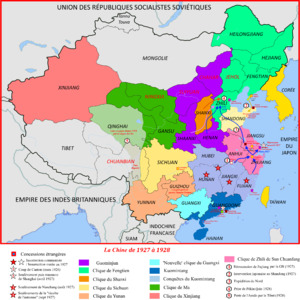
Carte de la Chine de 1927 à 1928
L'ancienne clique du Guangxi est, en Chine, une des plus puissantes cliques de seigneurs de guerre, établie dans la province du Guangxi après la fondation de la République de Chine.
La clique de Guizhou est une faction militaire chinoise de l'époque des seigneurs de la guerre qui a contrôlé et dominé la province du Guizhou de 1916 à 1925.
Le soulèvement de Nanchang fut l'un des premiers épisodes de la longue guerre civile entre le Kuomintang et le Parti communiste chinois, et en constitua le premier affrontement militaire d'envergure. Il fit suite à la rupture du premier front uni chinois et aux purges lancées contre le PCC par le Kuomintang lors du putsch de Canton et surtout lors du massacre de Shanghai avait signé le début quelques mois plus tôt.
La clique du Sichuan est un ensemble de seigneurs de guerre locaux chinois dominant la province du Sichuan au cours de la période dite "des seigneurs de la guerre chinois". Lors de la proclamation de la république de Chine, le pays s'est complètement morcelé en une multitude de cliques rivales. Mais contrairement aux autres cliques structurées autour d'un seul seigneur, la clique du Sichuan était aux mains de cinq seigneurs de la guerre souvent rivaux : Liu Xiang, Yang Sen, Liu Wenhui, Deng Xihou, et Tian Songyao.
Le massacre de Shanghai est une attaque menée le 12 avril 1927 par des troupes de l’Armée nationale révolutionnaire et des membres des triades, contre des civils et des militants du Parti communiste chinois. C'est l'un des principaux évènements qui signèrent en 1927 la rupture entre le Kuomintang et le PCC, et marquèrent le début de la guerre civile chinoise. Par cette attaque contre ses alliés communistes, la faction du KMT dirigée par Tchang Kaï-chek entendait purger le parti de ses éléments gauchistes et empêcher toute prise de pouvoir par les communistes en République de Chine. Le Kuomintang désigne cet événement sous le nom de « purge du parti », tandis que le Parti communiste chinois tend à utiliser les appellations « coup de force réactionnaire du 12 avril » ou « massacre du 12 avril ».
La guerre civile chinoise est un conflit armé qui opposa le Kuomintang et le Parti communiste chinois ou Gongchandang entre 1927 et 1950. Les combats furent interrompus par la seconde guerre sino-japonaise et reprirent ensuite. Il est possible de dater la fin du conflit en 1949, avec la proclamation de la république populaire de Chine, ou en 1950, avec les derniers combats entre le nouveau régime communiste de Chine continentale et le nouveau gouvernement nationaliste de Taïwan.
L'expédition du Nord est une campagne militaire menée entre 1926 et 1928 par le Kuomintang, sous la direction du Généralissime Tchang Kaï-chek. Son principal objectif était d'unifier la Chine sous son contrôle en mettant fin au gouvernement de Beiyang ainsi qu'au pouvoir des seigneurs de la guerre locaux. Elle a conduit à la réunification chinoise de 1928 et au début de la « décennie de Nankin ».
Le soulèvement de la récolte d’automne est le nom donné à une insurrection, conduite par Mao Zedong en 1927 en Chine dans les provinces du Hunan et du Jiangxi. Ce fut, avec le massacre de Shanghai et le soulèvement de Nanchang, l'un des éléments qui marquèrent le déclenchement de la guerre civile chinoise.